Evanston Main Post Office

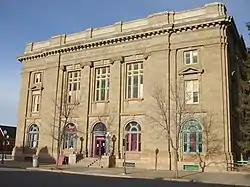
The building now houses several businesses.

The Evanston Main Post Office in Evanston, Wyoming was built in 1905 as part of a facilities improvement program by the United States Post Office Department. The post office in Evanston was nominated to the National Register of Historic Places (NRHP) as part of a thematic study comprising twelve Wyoming post offices built to standardized USPO plans in the early twentieth century. It was NRHP-listed as U.S. Post Office-Evanston Main.